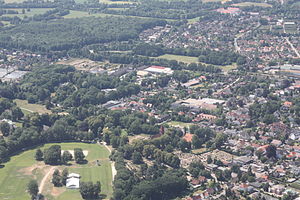
Rastede
Rastede set fra luften; slotsparken er nederst til venstre og slottet ved den venstre kant af billedet
Rastede er en kommune i Landkreis Ammerland i den nordvestlige del af den tyske delstat Niedersachsen. Den har 22.244 indbyggere og ligger 12 kilometer nord for Oldenburg og cirka 25 kilometer fra kysten til Nordsøen. Rastede ligger i Region Weser-Ems.